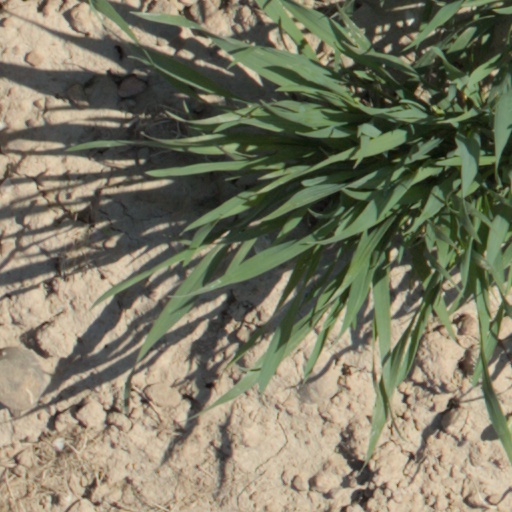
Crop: wheat